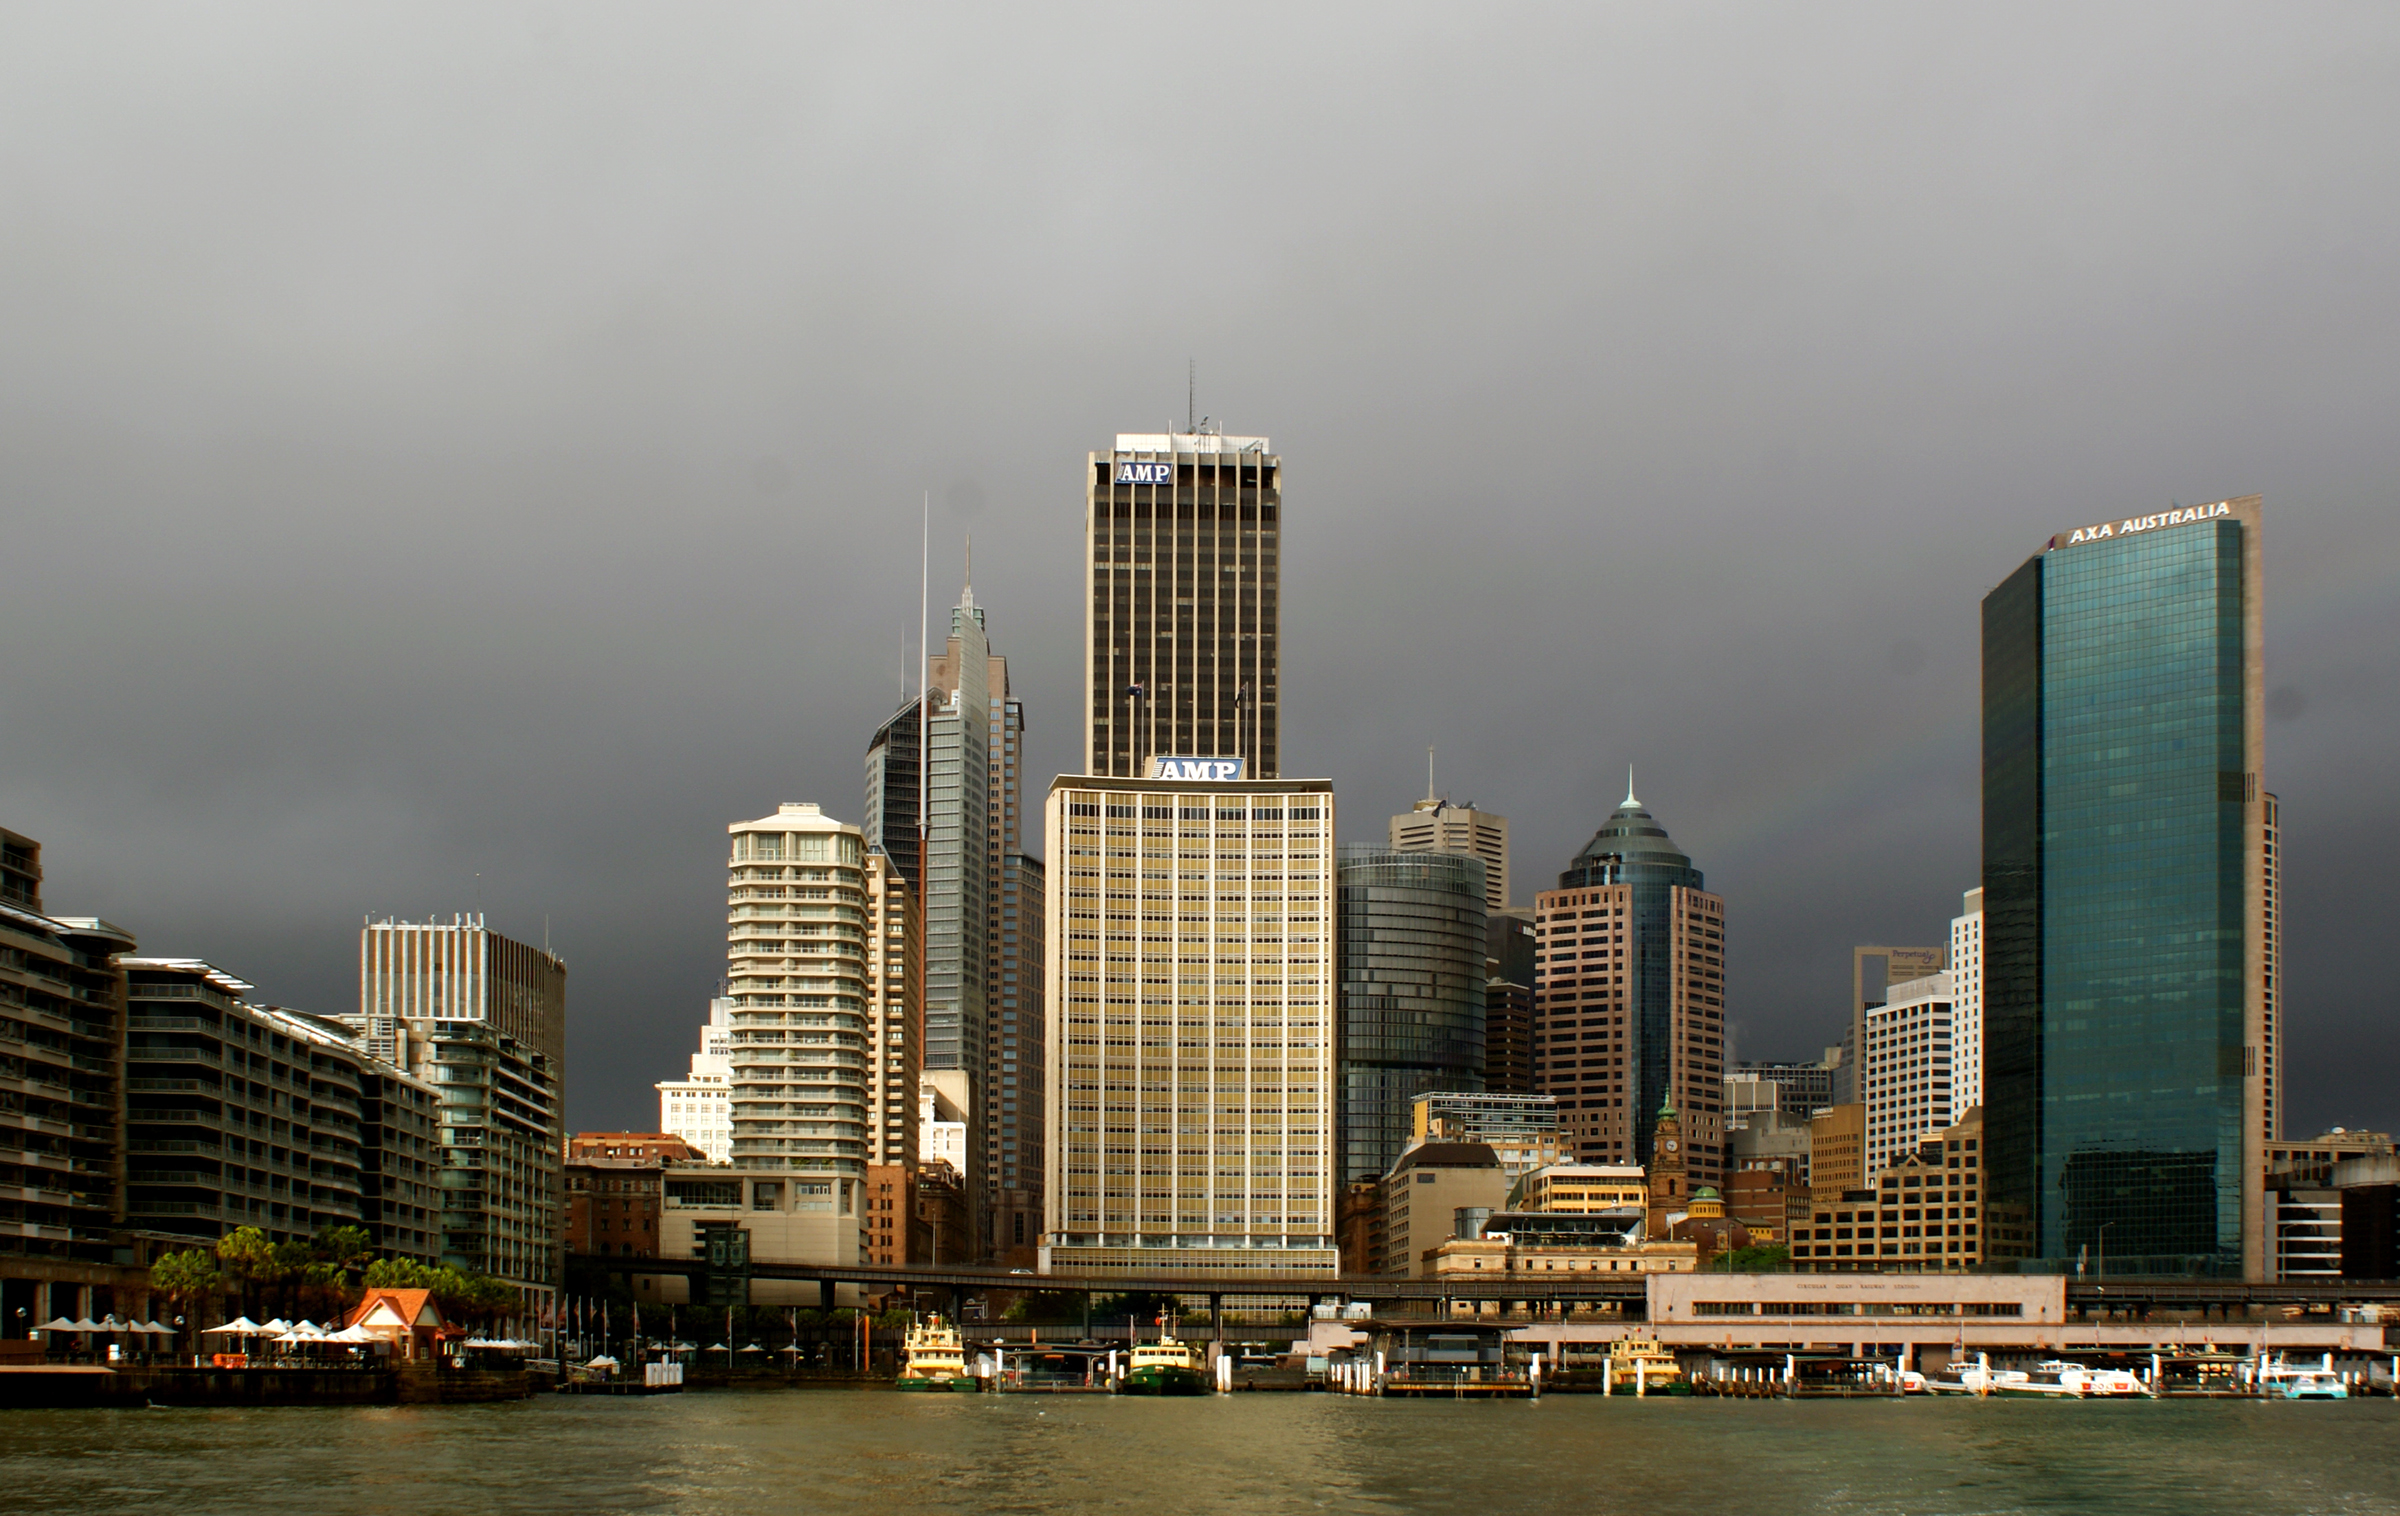
horizon, skyline, city, skyscraper, highrise, cityscape, downtown, dusk, evening, reflection, tower, sydney, landmark, tower block, australia, nsw, bridgecamera, sydneyharbour, circularquay, metropolis, urban area, geographical feature, atmospheric phenomenon, human settlement, metropolitan area